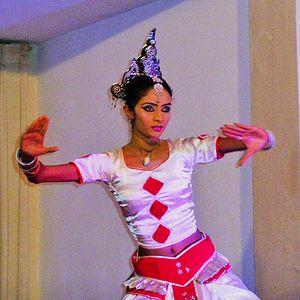
L'origine des danses du Sri Lanka se trouve chez les peuples autochtones de Sri Lanka, les Vedda et les yakkas.
Les danses de Kandy sont une variété de danses sacrées traditionnellement exécutées dans la région de Kandy. La ville a conservé sa fonction de capitale religieuse du Sri Lanka et est un important centre de pèlerinages pour les adeptes du bouddhisme theravāda.